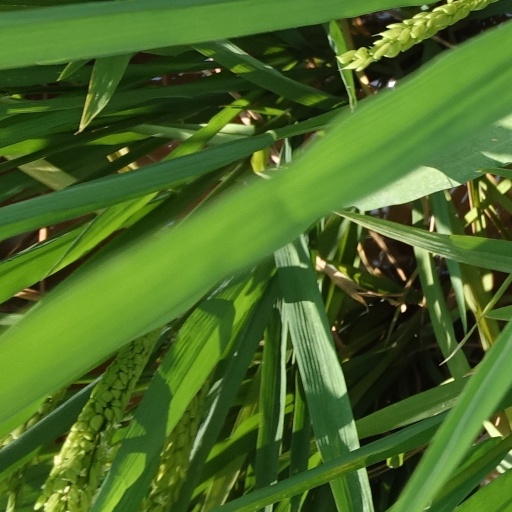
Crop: rice